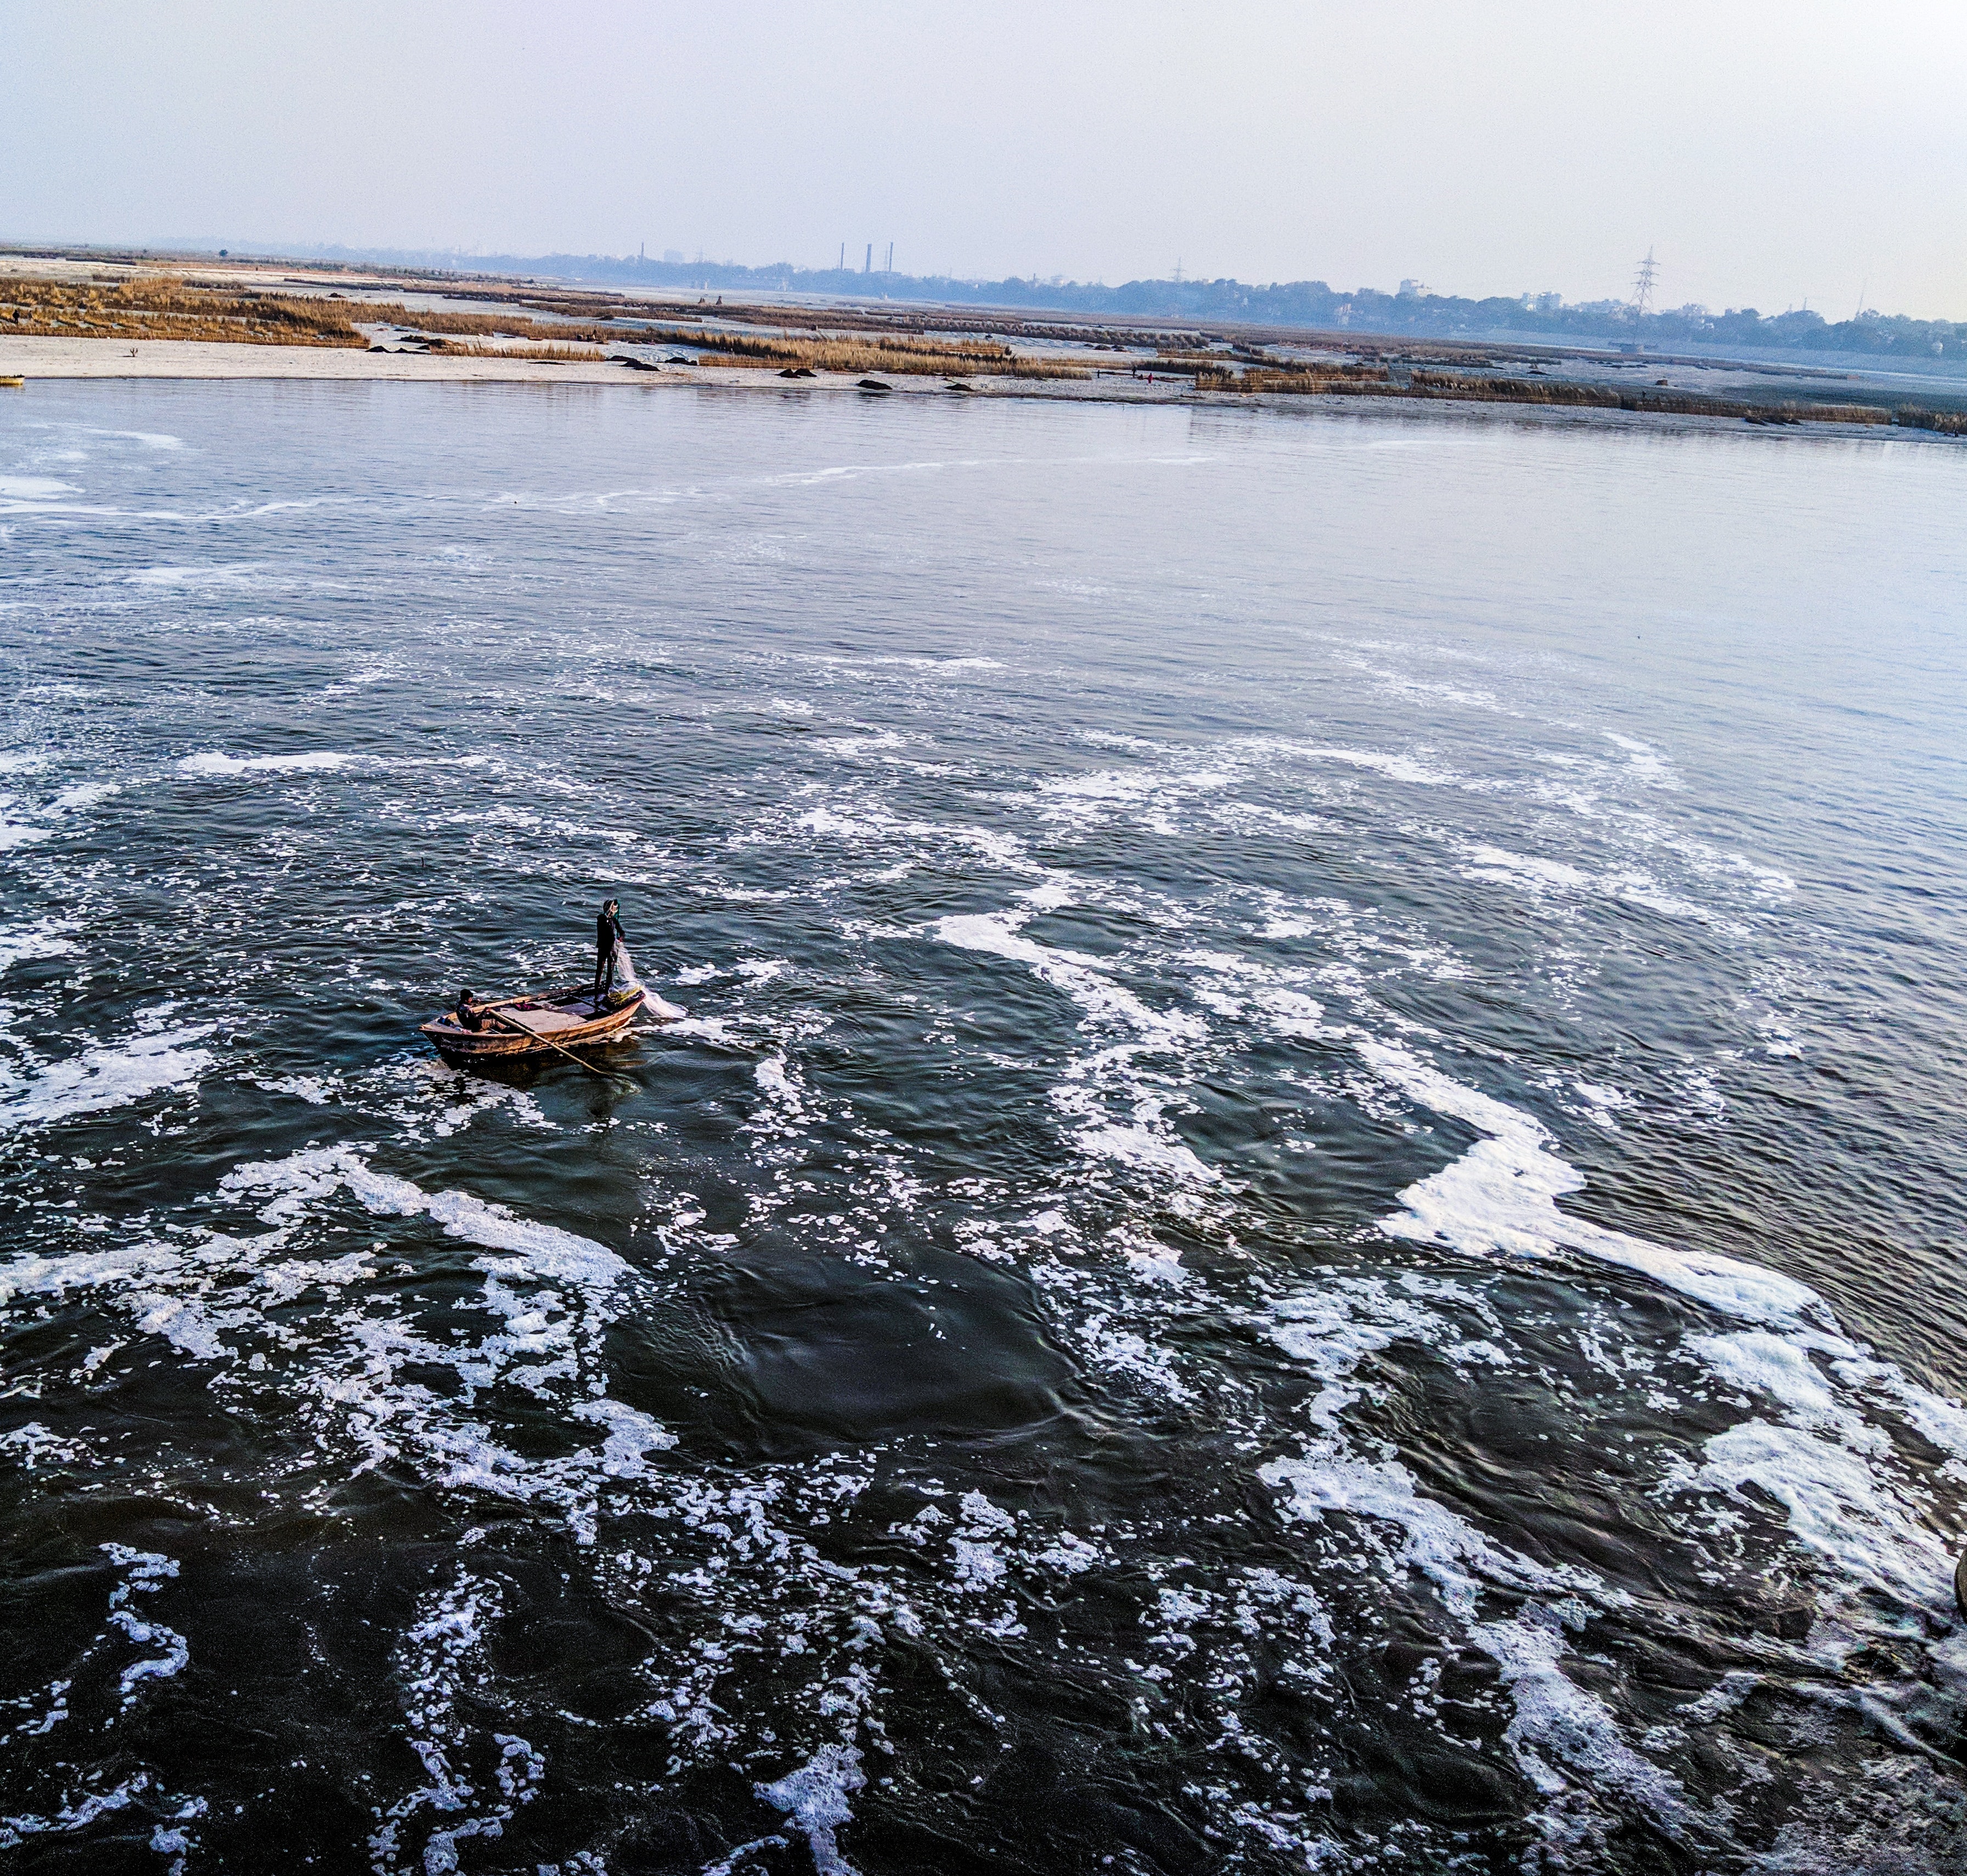
water, sea, ocean, sky, wave, coast, winter, wind wave, shore, rock, ice, river, tide, coastal and oceanic landforms, photography, horizon, bay, cloud, beach, vacation, vehicle, wind, snow, city